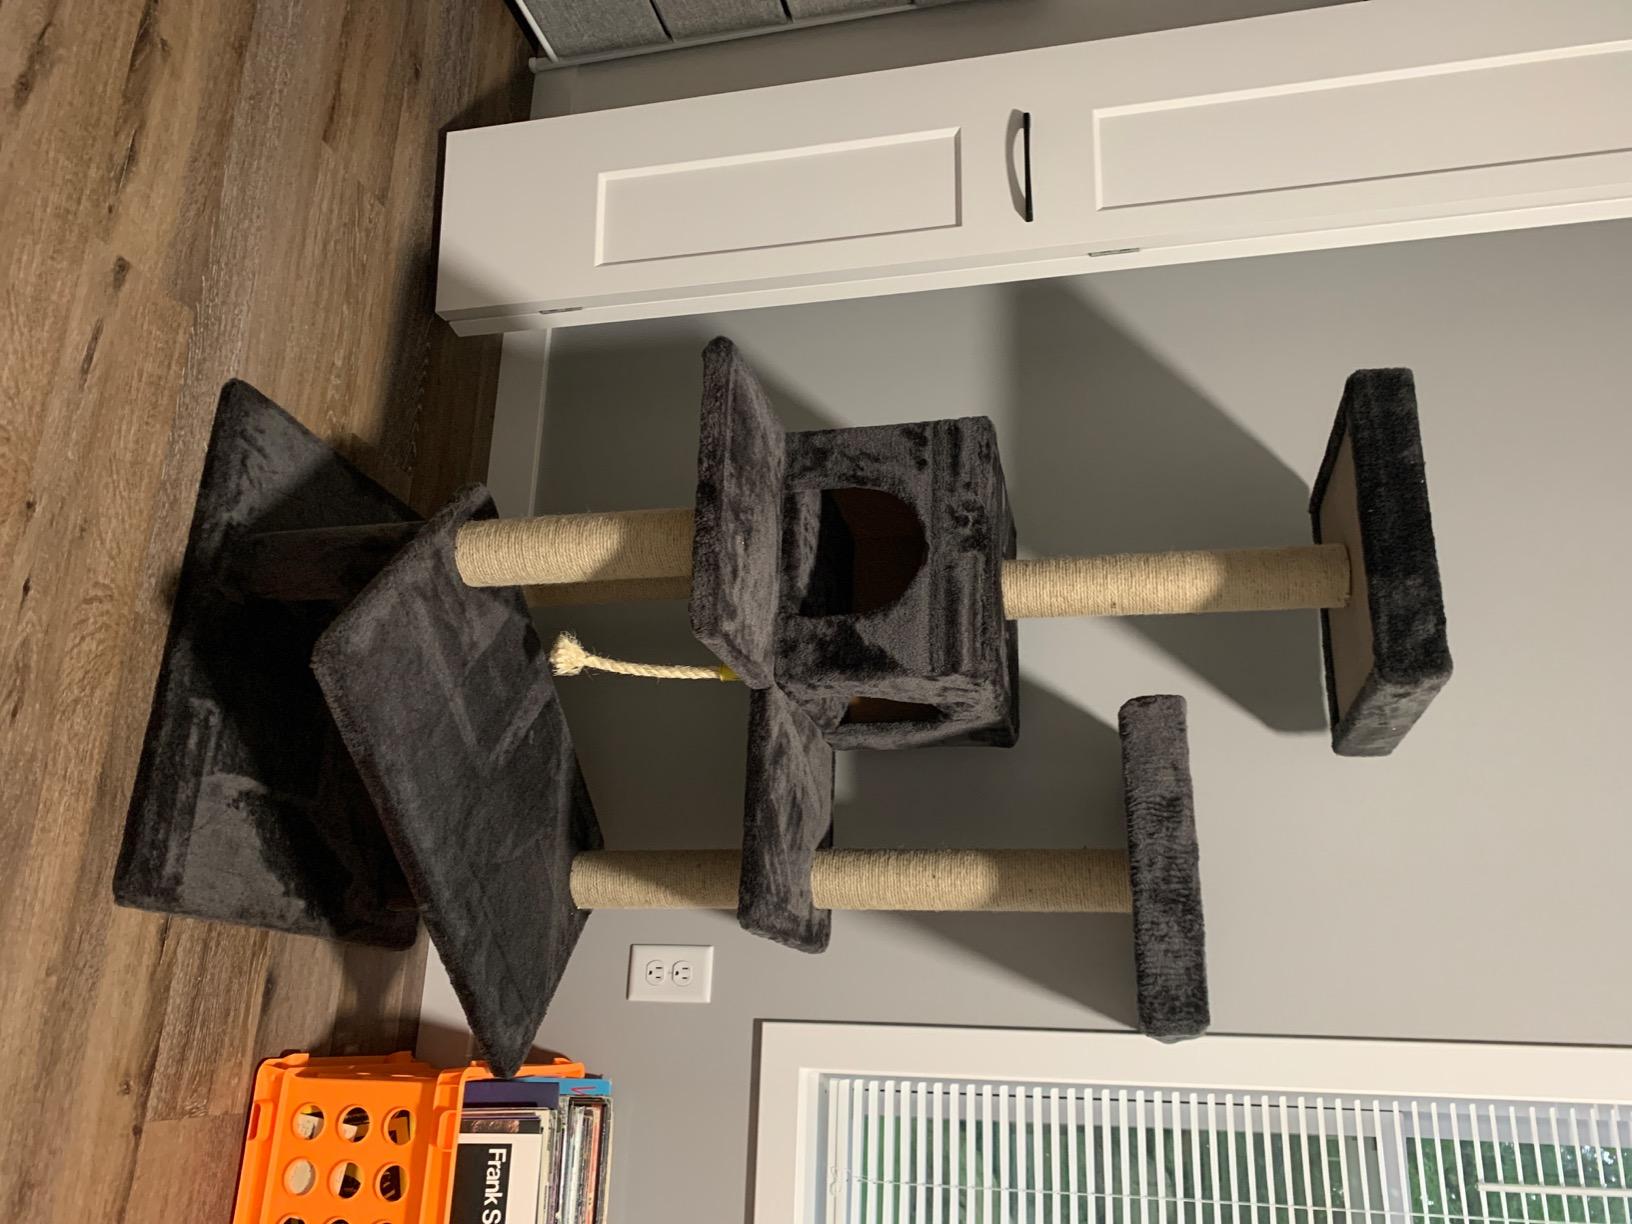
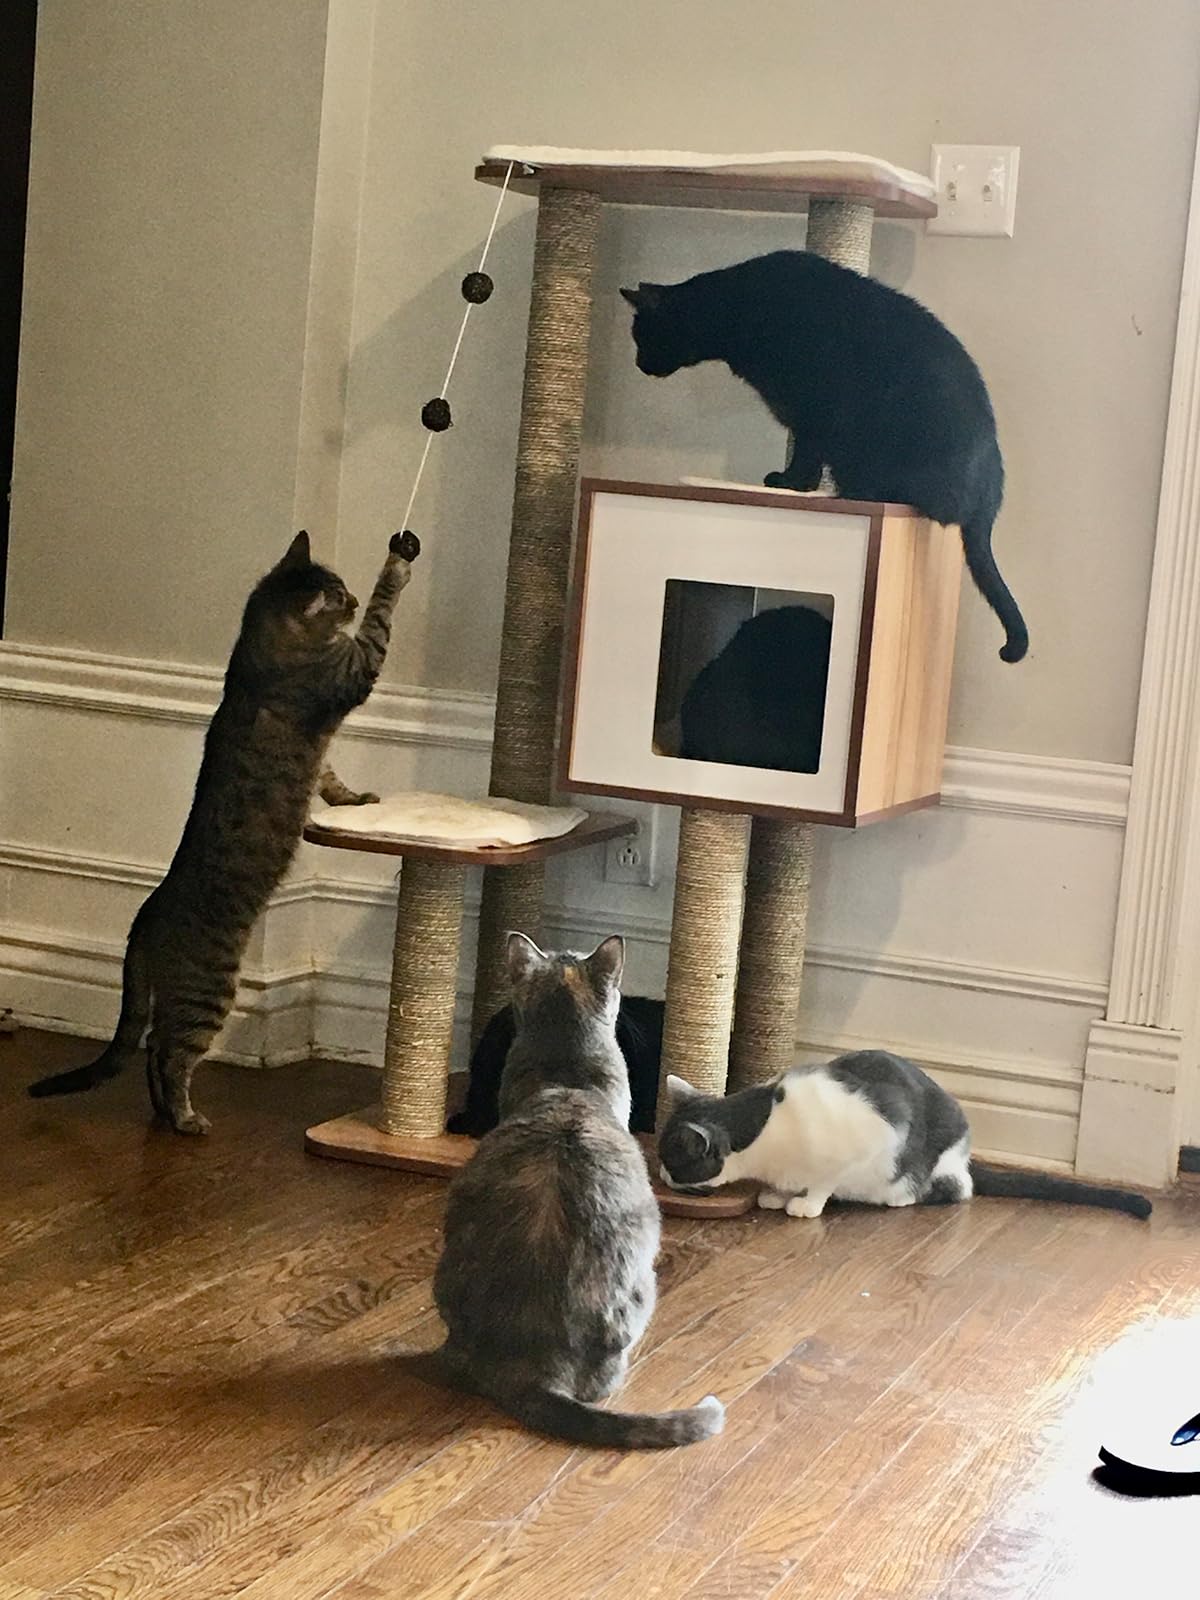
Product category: items_cat tree
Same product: no